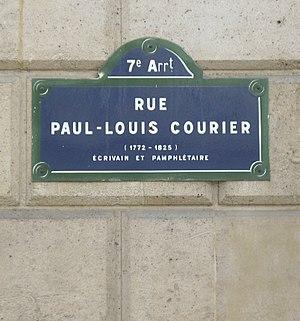
Rue Paul-Louis-Courier, Paris, 7e.
Paul-Louis Courier de Méré, né le 4 janvier 1772 à Paris, mort assassiné le 10 avril 1825 près de Véretz, est un écrivain français.